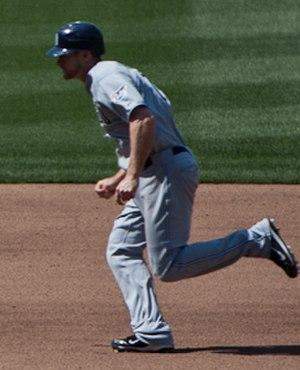
Blake Aaron Tekotte est un voltigeur des Ligues majeures de baseball qui joue pour les Diamondbacks de l'Arizona.